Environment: real
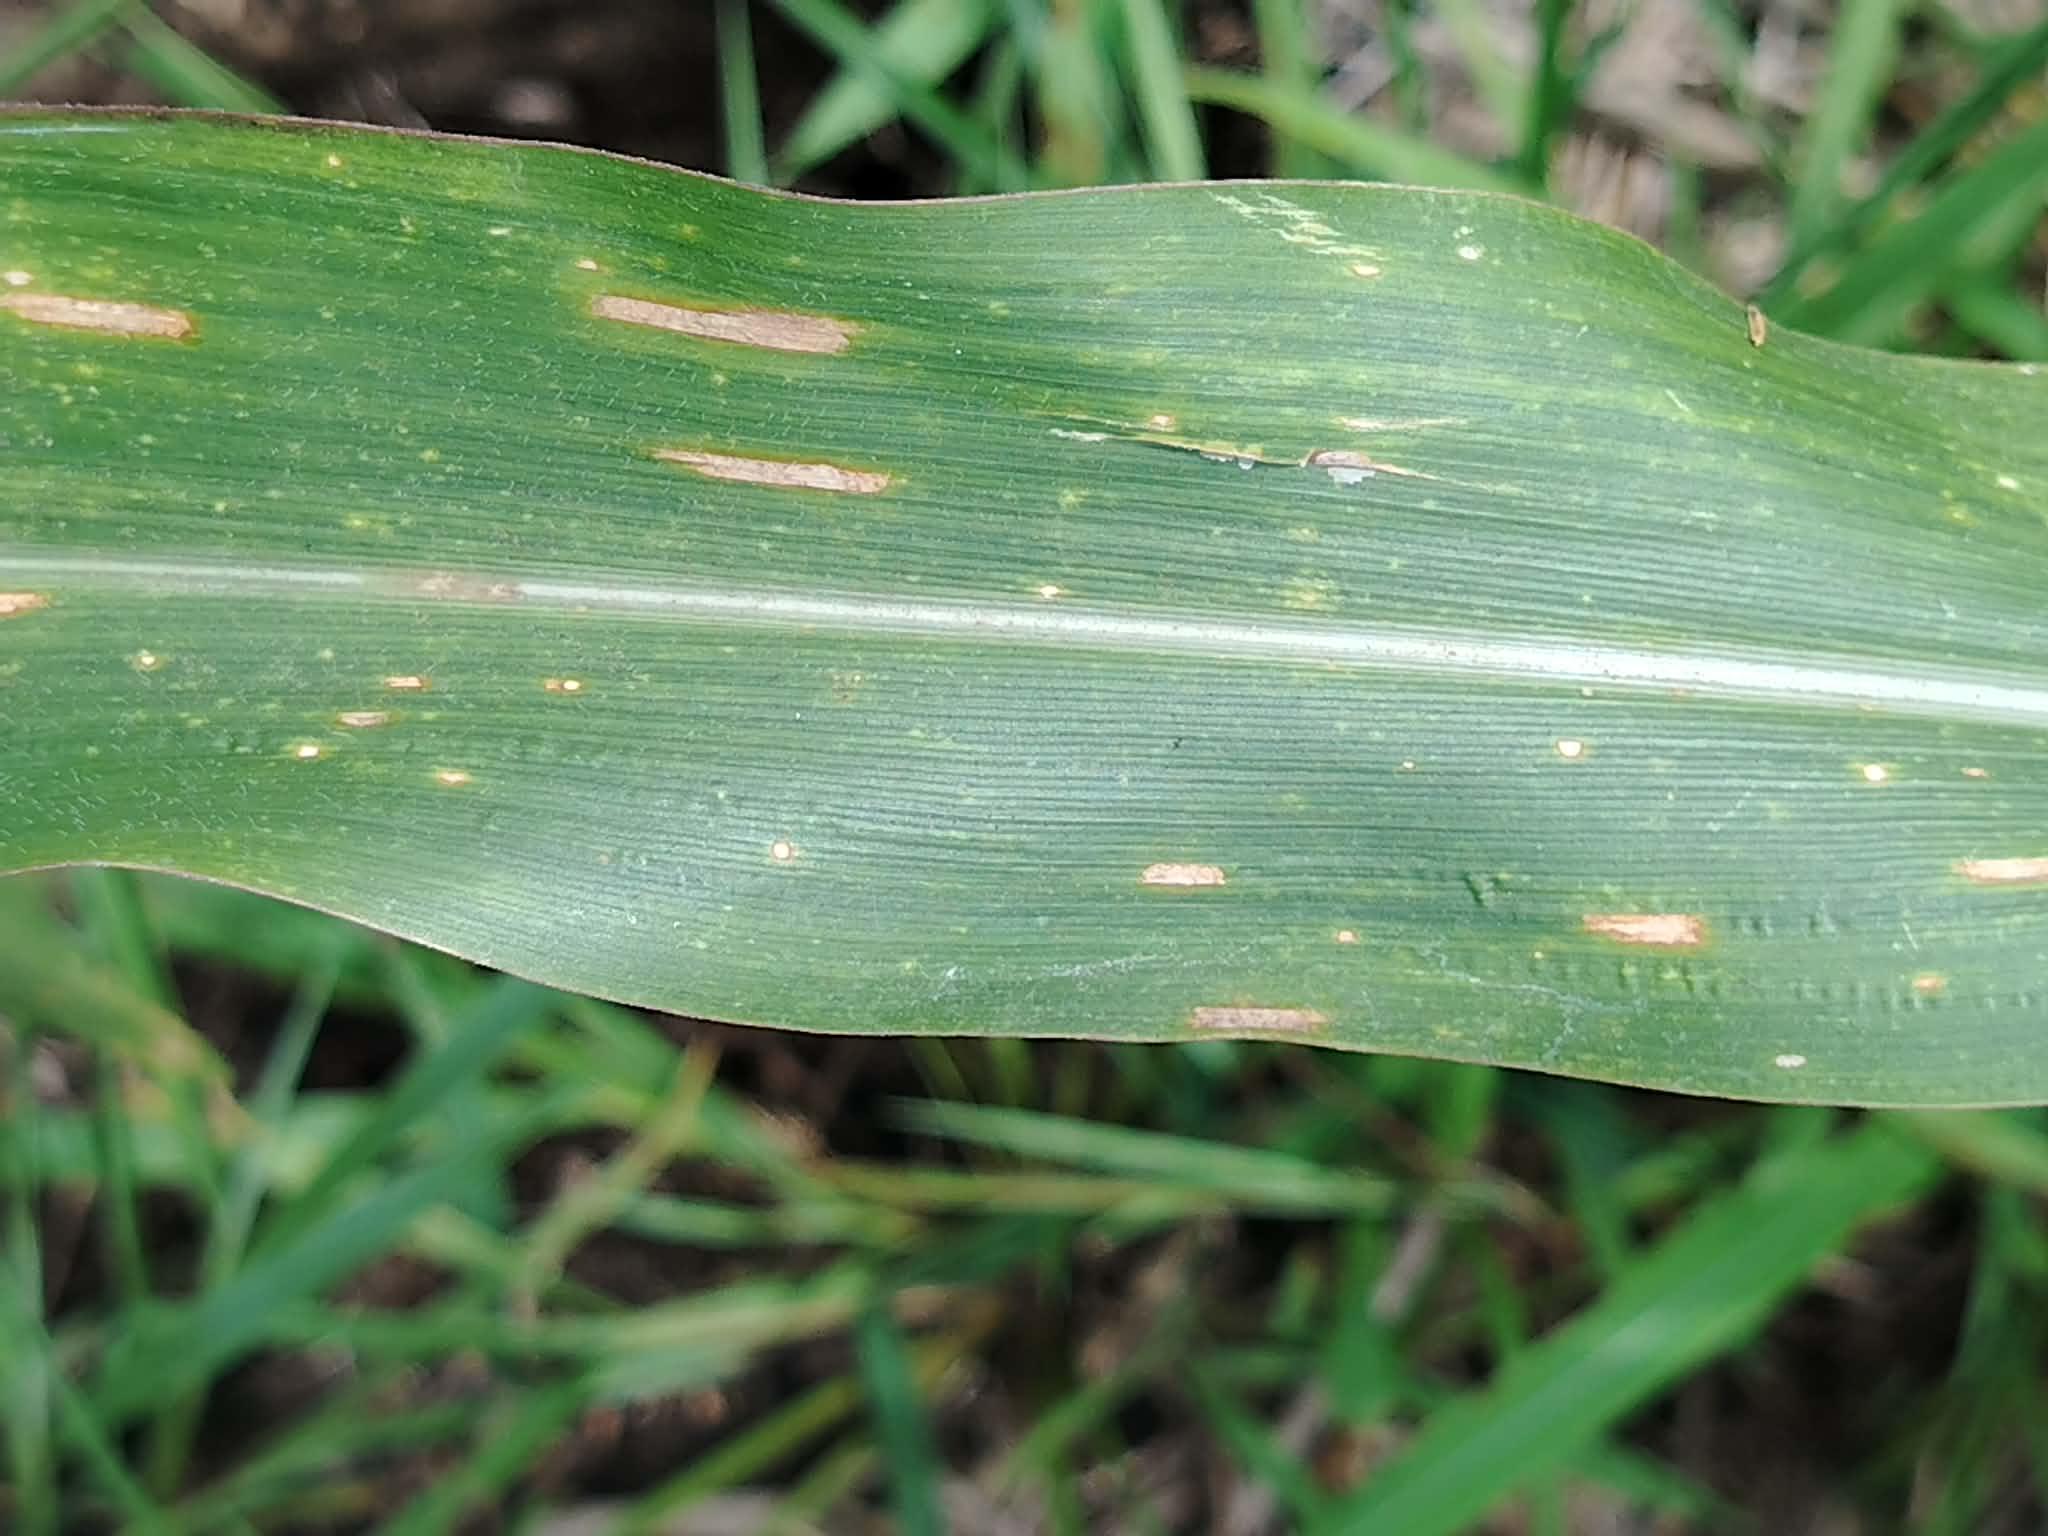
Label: gray_leaf_spot